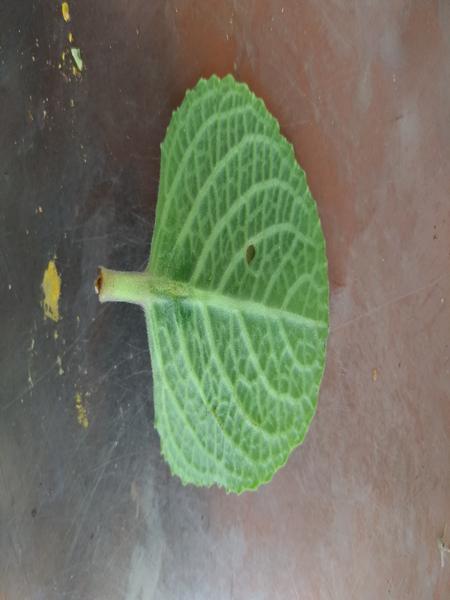
Plant: Doddpathre